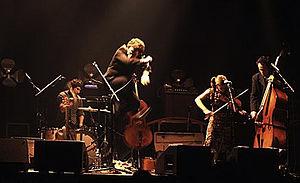
Le groupe de rock français Dionysos au Splendid de Lille en mars 2003
Dionysos est un groupe de rock français, originaire de Valence, dans la Drôme. Formé en 1993, le groupe doit notamment son succès à ses prestations scéniques et à l'univers particulier dans lequel évolue le groupe. Les textes, en anglais comme en français, évoquent un univers surréaliste.